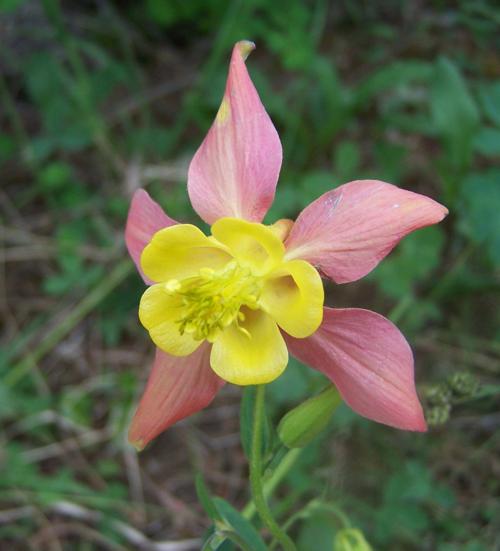
Label: columbine